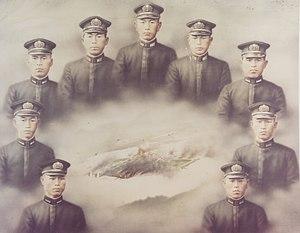
La propagande japonaise durant la Seconde Guerre mondiale est conçue pour aider le gouvernement japonais au pouvoir durant cette période. Bon nombre de ses éléments sont la prolongation des éléments de l'expansionnisme du Japon Shōwa d'avant-guerre, comprenant les principes du kokutai, du hakkō ichiu et du bushidō. De nouvelles formes de propagande sont développées pour persuader les pays occupés des avantages de la sphère de coprospérité de la grande Asie orientale, pour saper le moral des troupes américaines, pour contrer les accusations d'atrocités japonaises et présenter au peuple japonais la guerre comme victorieuse. Cela commence avec la seconde guerre sino-japonaise qui aboutit à la Seconde Guerre mondiale. Cette propagande utilise une grande variété de médias pour faire passer ses messages.